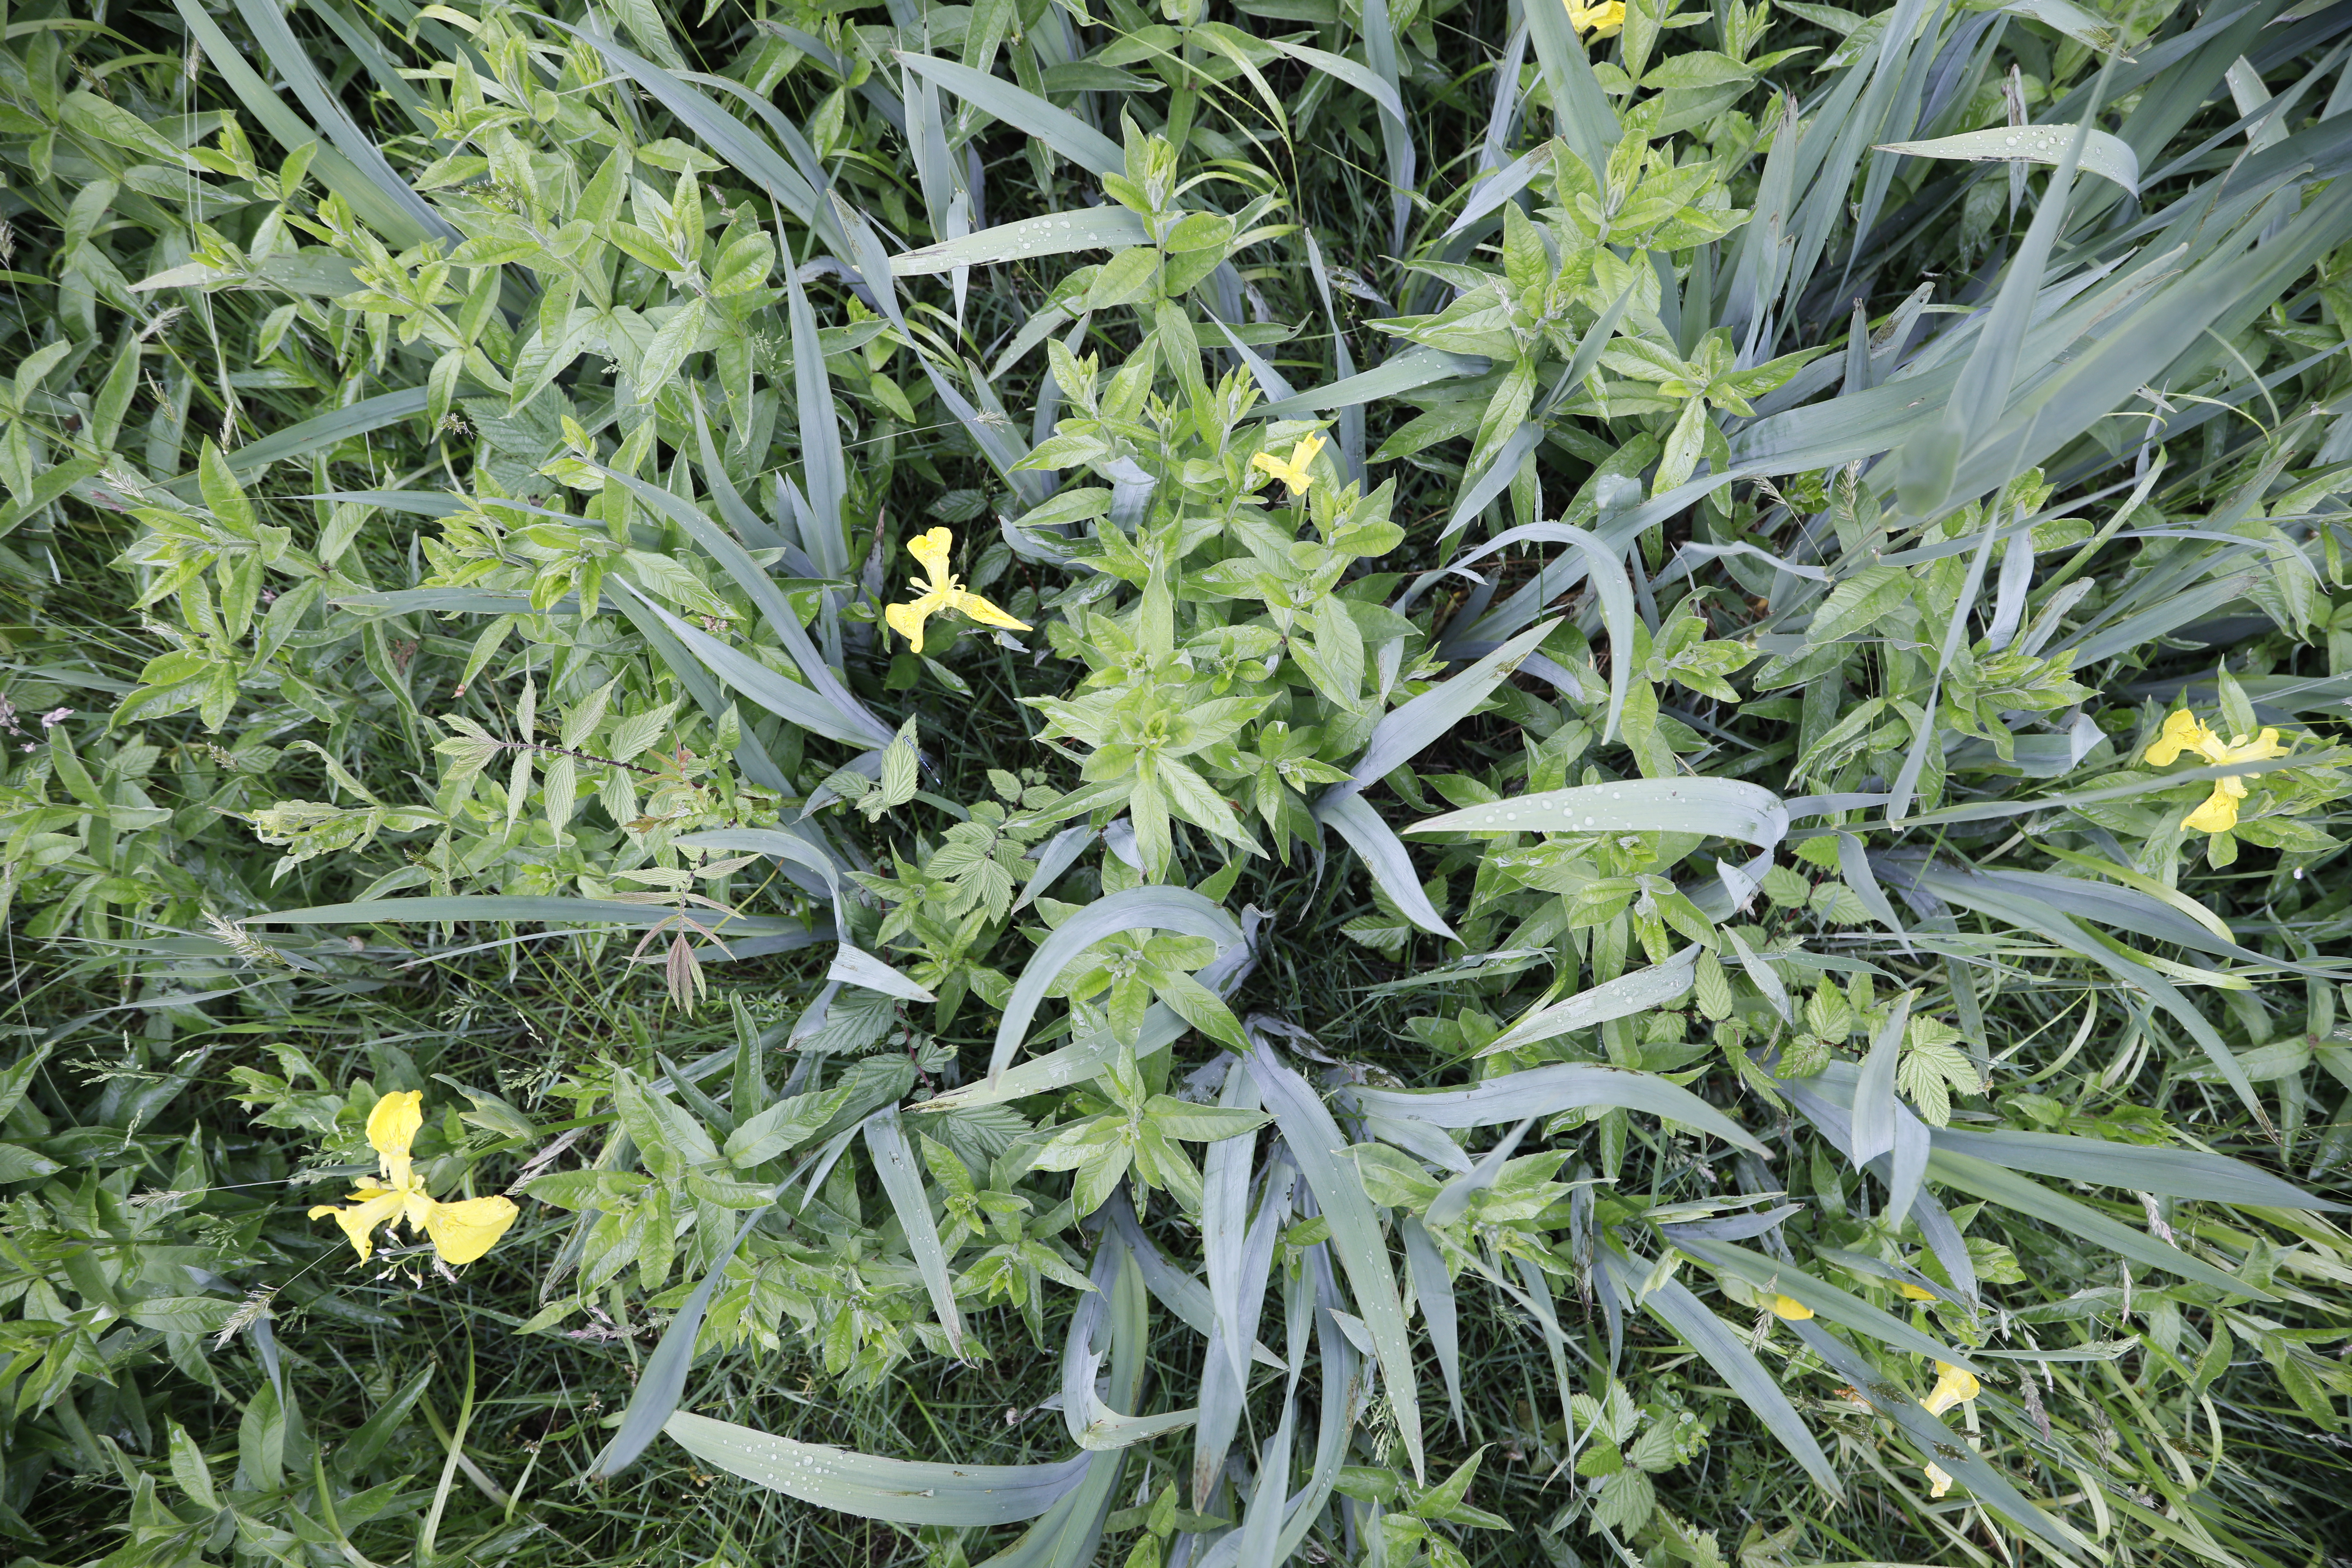
Plant species: Iris pseudacorus